Eejanaika (roller coaster)

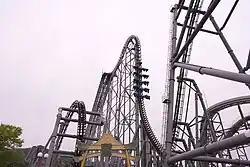
Eejanaika with its current brown track color and trains.

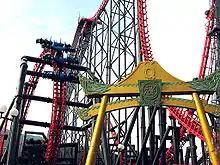
Eejanaika with its original red track color and trains

The roller coaster, designed by S&S Arrow, is a fourth dimension coaster, a design in which the seats can rotate forward or backward 360 degrees in a controlled spin. This is achieved by having four rails on the track: two of these are running rails while the other two are for spin control. The two rails that control the spin of the seats move up and down relative to the track and spin the seats using a rack and pinion gear mechanism.